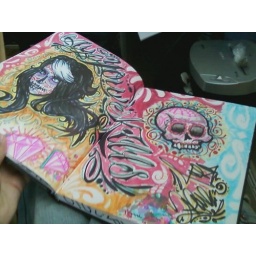
black book done by &amp;quot;Turo&amp;quot;